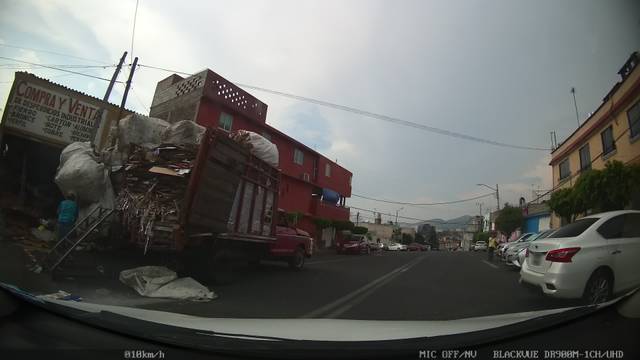
Region: Mexico
Coordinates: 19.53, -99.206